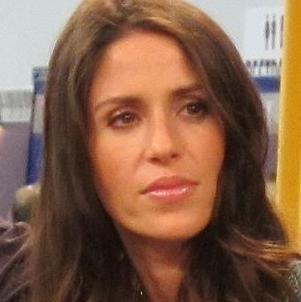
Age: 33